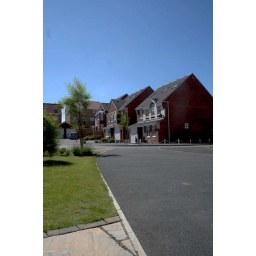
I'm going to retry it when theres some more clouds in the sky